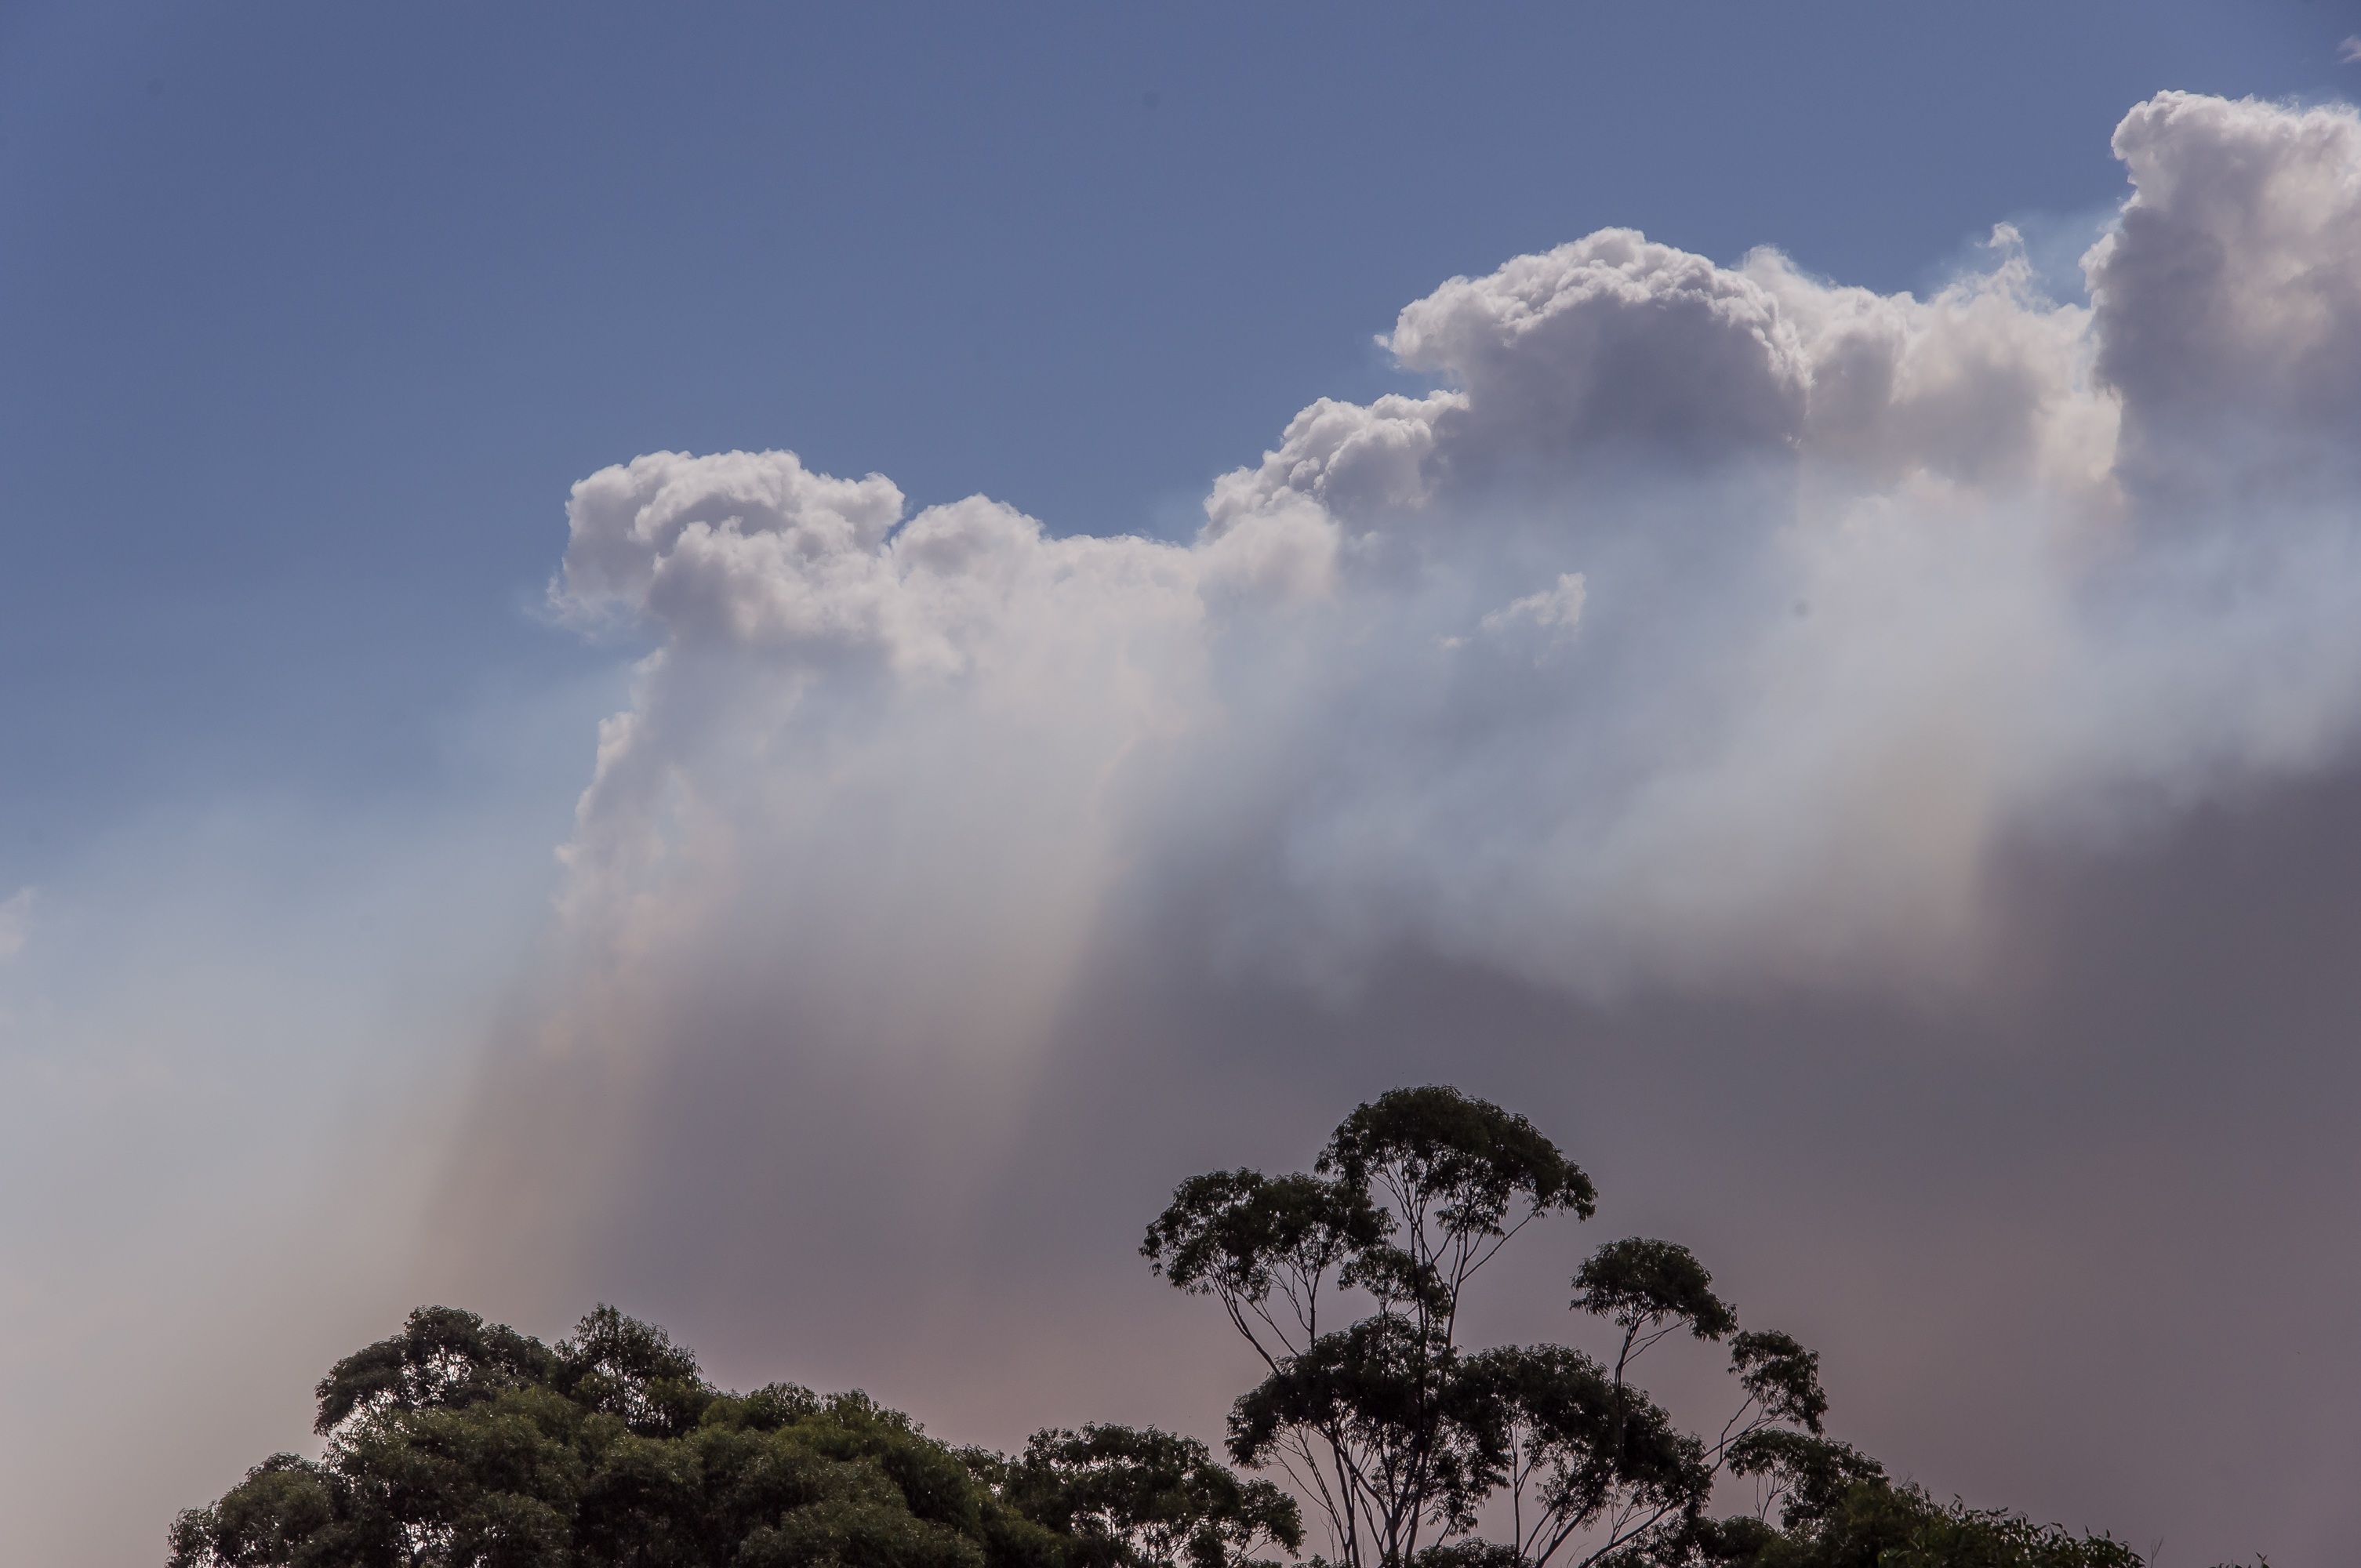
nature, horizon, cloud, sky, white, sunlight, atmosphere, smoke, dusk, weather, storm, cumulus, fire, blue, trees, australia, grey, clouds, thunderstorm, meteorological phenomenon, bushfire, atmosphere of earth